Mungo Campbell

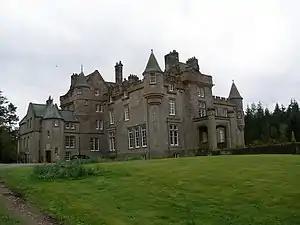
Ballimore House, Loch Fyne

He was born around 1785 the eleventh child of Alexander Campbell of Dallingburn (1739–1811) and his wife, Susanna Nutter Campbell (his father's cousin). His father was collector of customs at Port Glasgow.